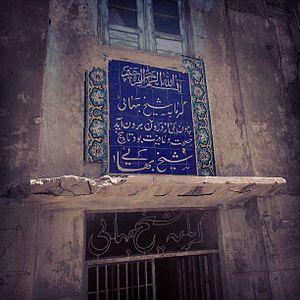
Le Hammam Cheikh Bahaï est un hammam historique situé dans la ville d'Ispahan, en Iran. Il date de l'époque séfévide. Il est situé dans la ruelle Cheikh Bahaï dans la rue Abd or-Razagh. Il est entre Grande mosquée d'Ispahan et Harounié dans le bazar ancien près de Darb-e Emam. Il est le hammam le plus célèbre à Ispahan. Il fut construit à 1616 par Cheikh Bahaï à l'époque d'Abbas Iᵉʳ le Grand. Pour son unique caractéristique, il y a beaucoup coutes et histoires du hammam,
Cette liste recense les constructions historiques de la province d'Ispahan.